Gebrüder Weiss

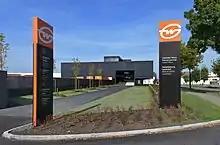
Gebrüder Weiss GmbH Lauterach

Gebrüder Weiss is an international transport and logistics company with its head office in Lauterach, Austria. With its progenitor founded in 1474, it is one of the oldest continuously operating companies in the World. The company has around 8,000 employees working at 180 company-owned locations in 35 countries. In the fiscal year (2021), it posted annual sales of 2.5 billion euros.